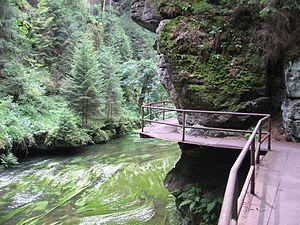
"Les gorges de Kamenice sont situées dans le parc national de la Suisse bohémienne, près de Hřensko, village également réputé par la Porte de Pravčice. Ce sont de profonds canyons en grès le long de la Kamenice. Au fil du courant, on défile entre les Gorges de Ferdinand, au Moulin de Dolsko, également appelé ""Ve Strži"", puis viennent les Gorges sauvages et celles d'Edmond. À ce niveau la rivière coule entre des rochers escarpés hauts de 50 à 90 m. Les Gorges sauvages et celles d'Edmond suivent le sentier de randonnée jaune du parc national.